Wormwood (Bible)

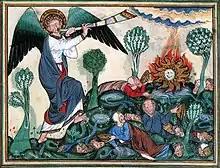
Wormwood strikes the earth (Douce Apocalypse, late 13th century)

Certain commentators have held that this "great star" represents one of several important figures in political or ecclesiastical history: Matthew Henry mentions Augustulus, a 5th-century emperor of the Western Roman Empire, and Pelagius, deemed a heretic at the Council of Ephesus.